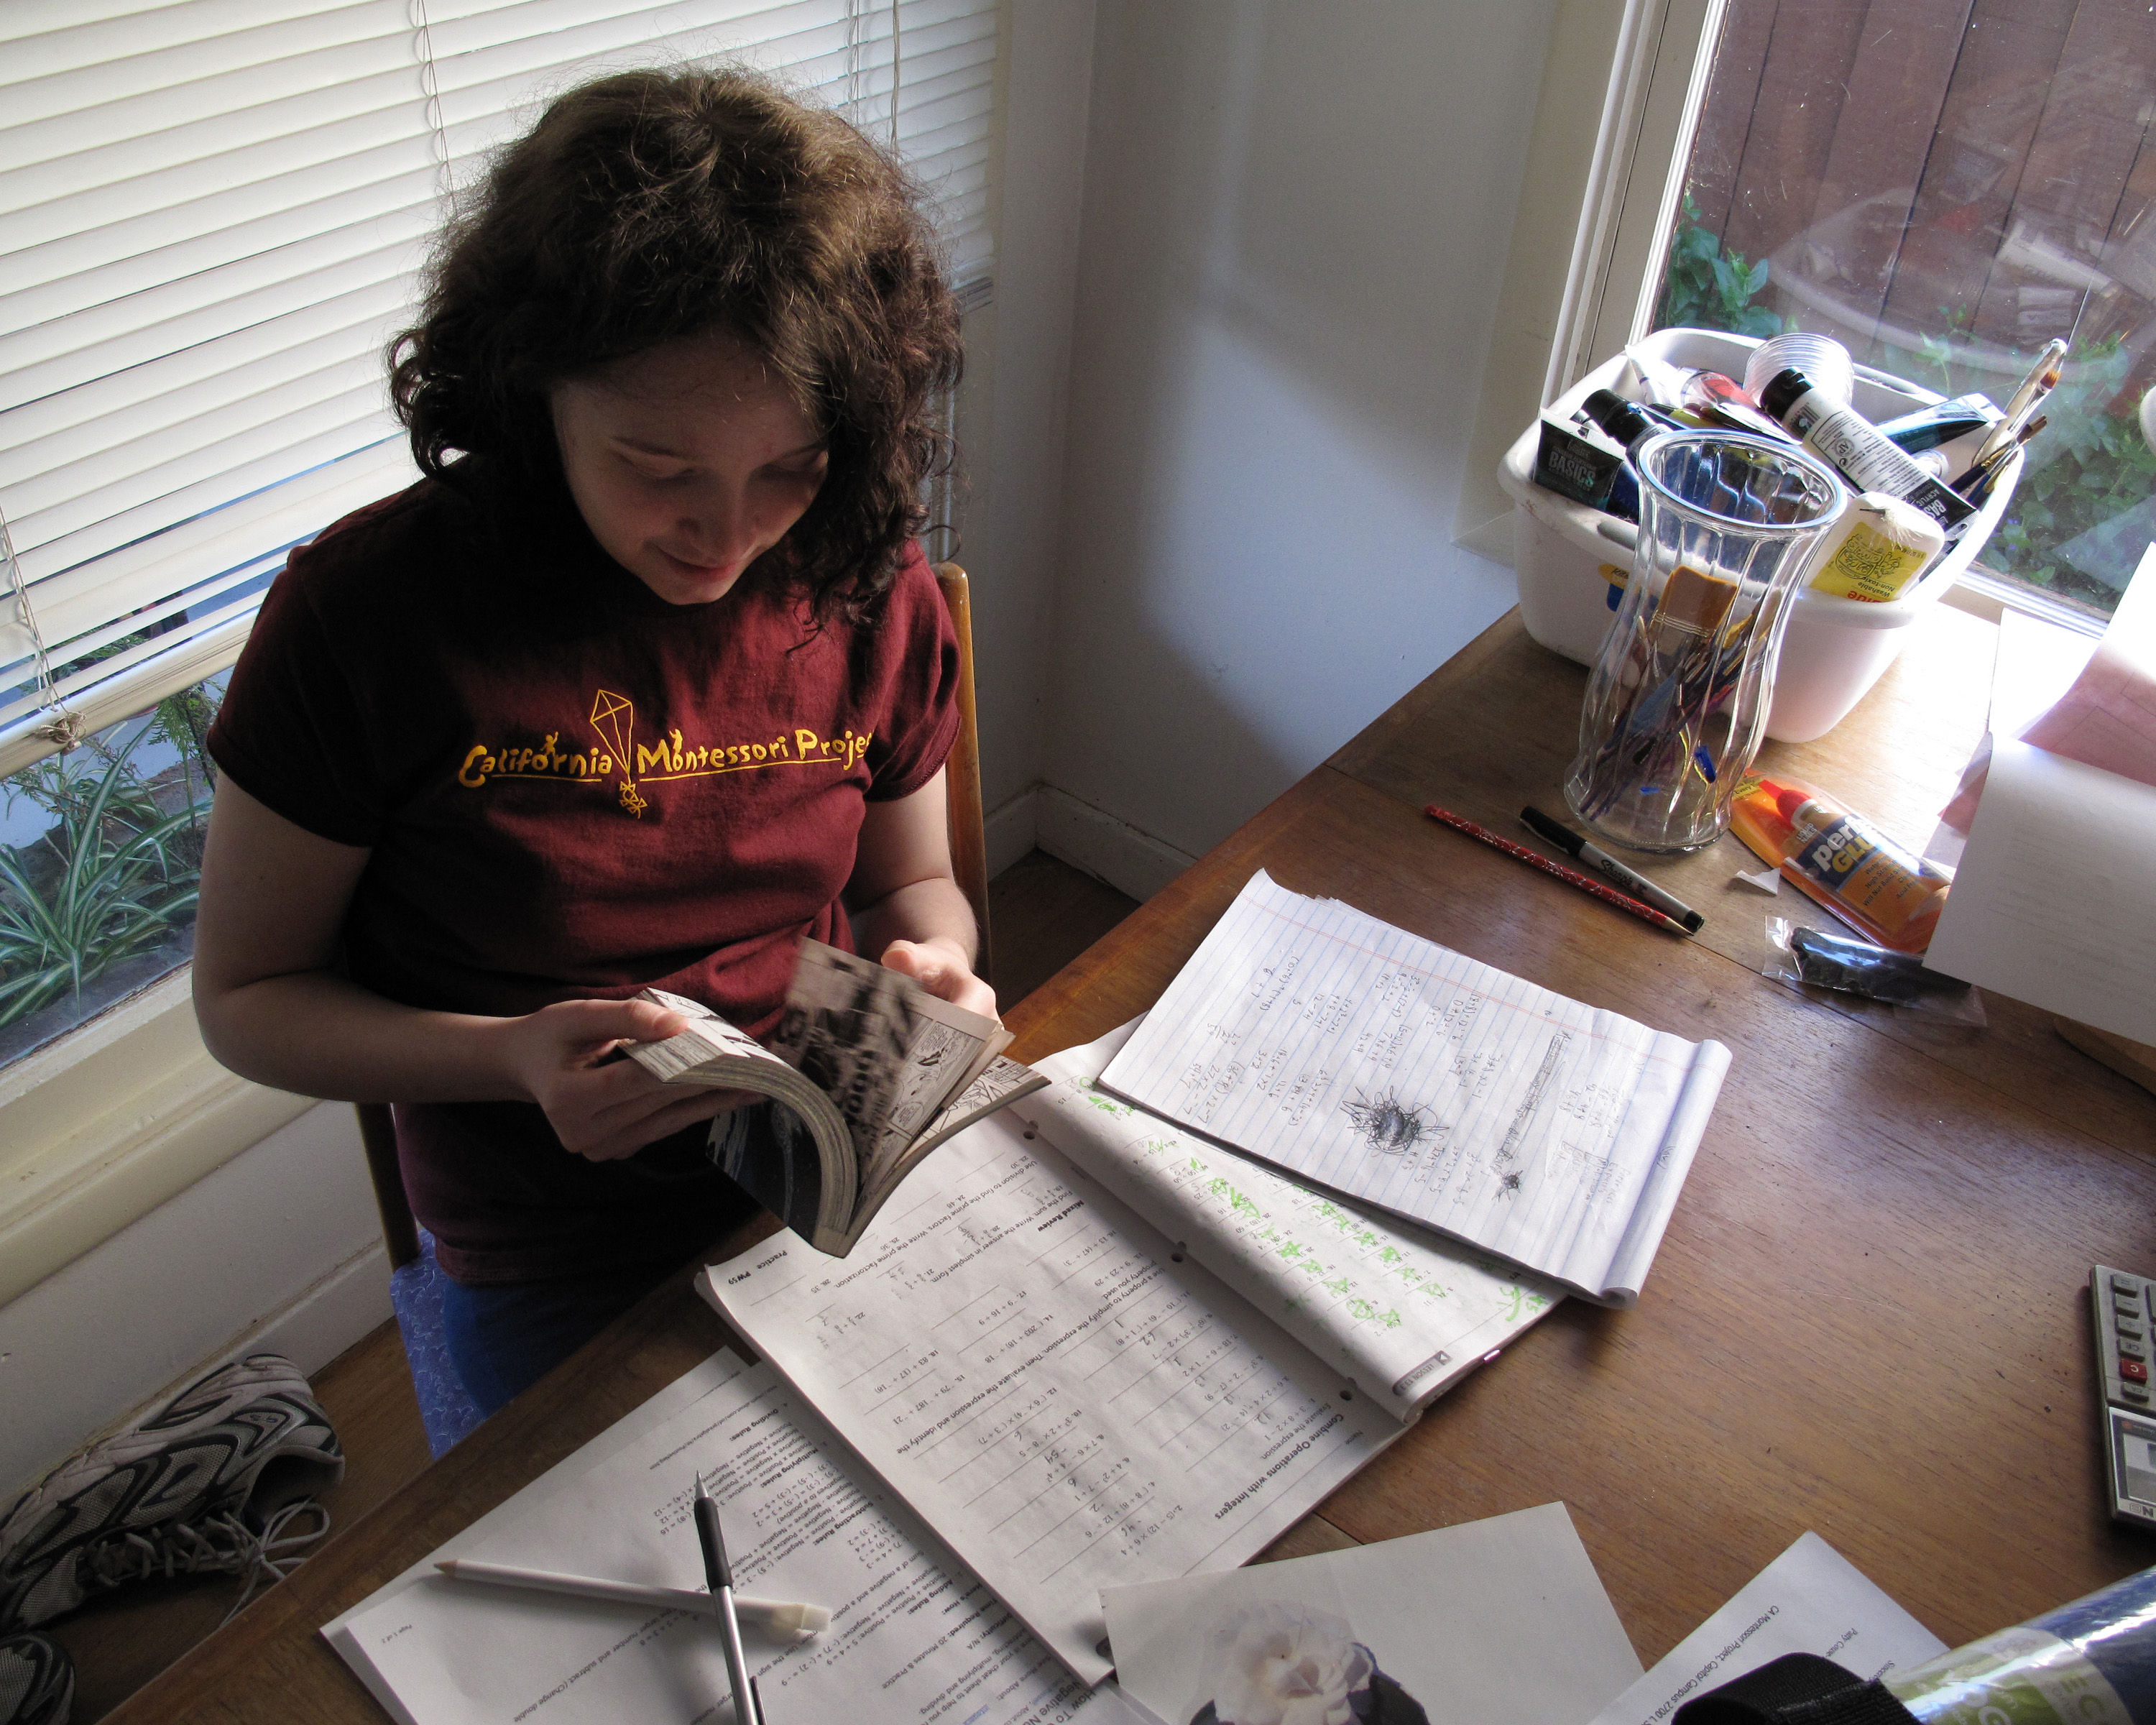
writing, child, art, design, sacramento